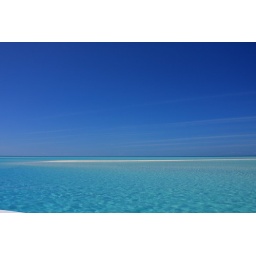
Beautiful sand bar in the middle of the Bahama Keys